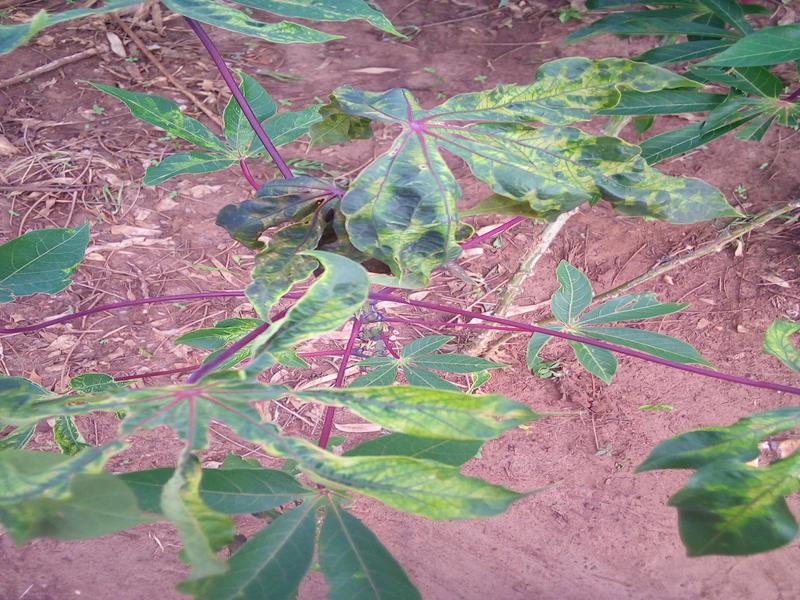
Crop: cassava
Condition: mosaic_disease